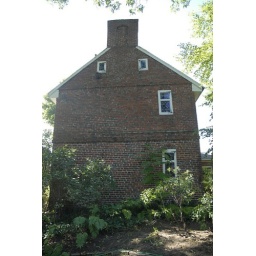
Circa 1700's house reproduction leaded glass window sashes, in Haverhill. Joint work with Shard's Stained and Etched Glass Studio.